Abraham Heidanus

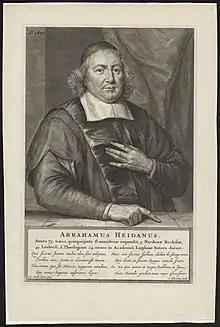
Abraham Heidanus, 1672 engraving by Abraham Blooteling, after Jan André Lievens.

Abraham van Heyden or van Heiden ( or ""; 1597–1678) was a Dutch Calvinist minister and controversialist, sympathetic to Cartesianism.